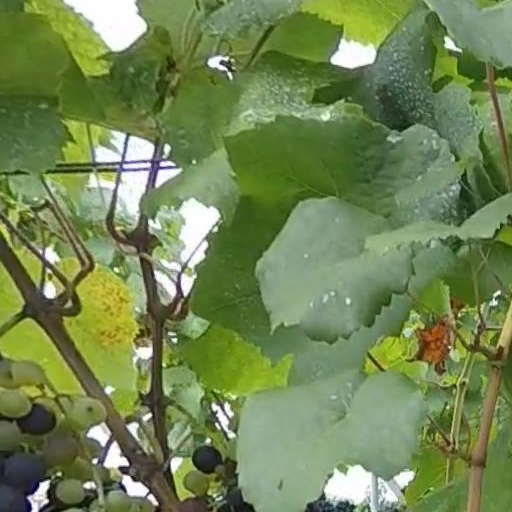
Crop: grape